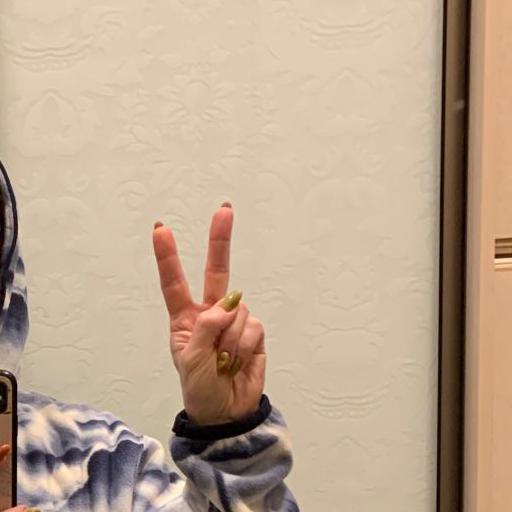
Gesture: peace